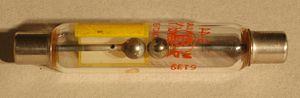
Un émetteur à étincelles désigné aussi comme émetteur à ondes amorties est un dispositif destiné à produire des ondes électromagnétiques amorties de classe B composées de séries successives d'oscillations dont l'amplitude, après avoir atteint un maximum, diminue graduellement, les trains d'ondes étant manipulés suivant un code télégraphique par fréquences radioélectriques. Dès 1887 ces appareils ont servi d'émetteurs pour la plupart des transmissions en télégraphie sans fil ainsi qu'aux toutes premières démonstrations de transmission hertzienne. Le procédé est à présent abandonné en faveur des ondes entretenues.